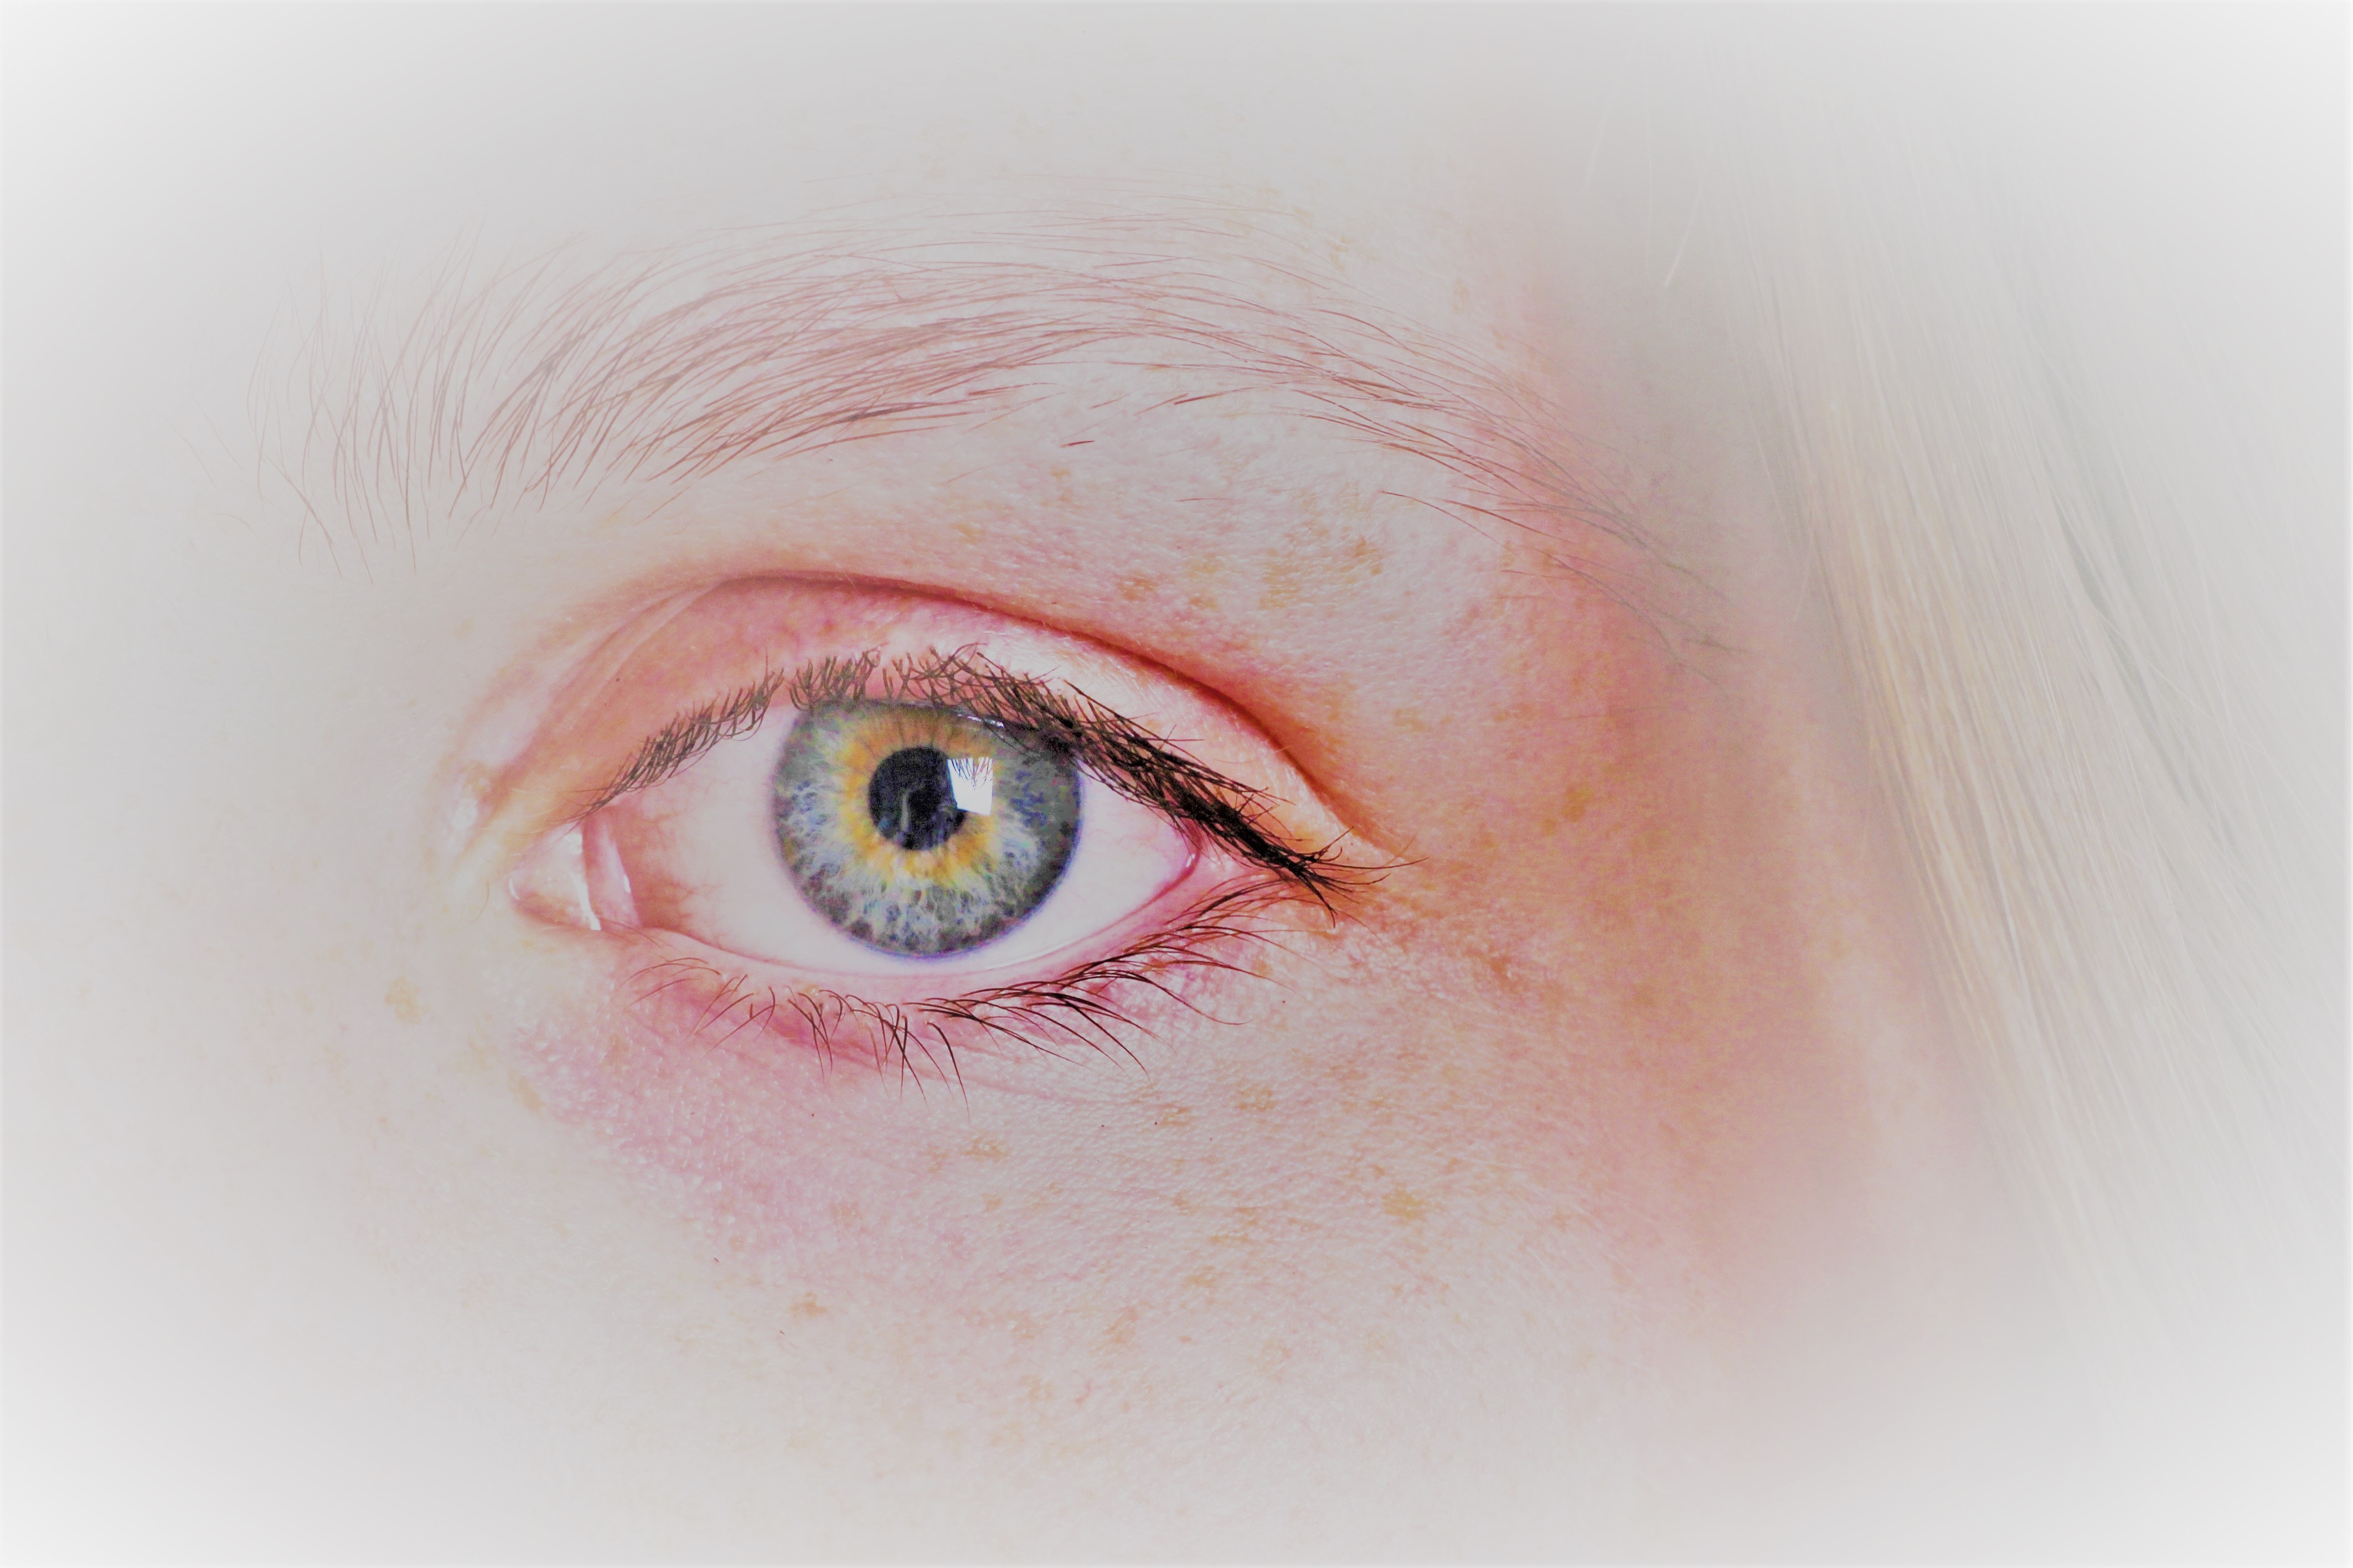
eyebrow, face, eye, eyelash, skin, iris, close up, organ, head, pink, beauty, nose, forehead, cheek, lip, human, human body, Material property, cosmetics, flesh, photography, eyelash extensions, ophthalmology